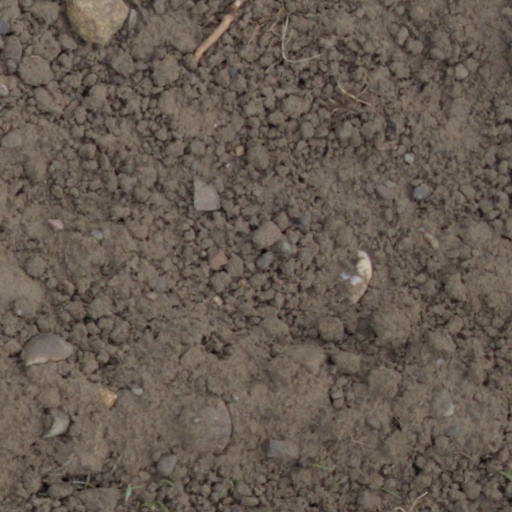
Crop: wheat